White Cube

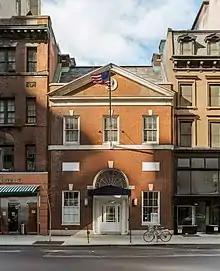
White Cube New York, 1002 Madison Avenue

White Cube Hong Kong opened in March 2012 at 50 Connaught Road, in the heart of Hong Kong's Central district. It was the first White Cube gallery located outside the UK. Many artists have exhibited there including Gilbert & George, Anselm Kiefer, Damien Hirst and Cerith Wyn Evans. The gallery presents in an internal exhibition space of , which is set over two floors and has a ceiling height of over 4.5 metres. The space was designed by London-based architects Maybank and Matthews.